Cao Zhongrong

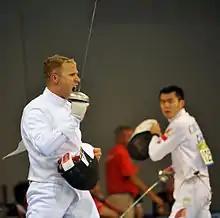
Cao Zhongrong (right) v. Eli Bremer

Cao Zhongrong (born 3 November 1981 in Shanghai) is a male Chinese modern pentathlete who competed in the 2008 and 2012 Summer Olympics. He finished in 30th place in 2008, and won the silver medal in 2012.